Okoy
Also known as:
bn - Bangla: ওকয়
es - Spanish: Okoy
it - Italian: Okoy
jv - Javanese: Okoy
tl - Tagalog: Okoy
Category: fritter (fried fritter)
Cuisine: Filipino
Associated cuisines: Filipino
Area: Philippines
Countries: Philippines
Region: South Eastern Asia

The dish is crispy deep-fried fritters made with glutinous rice batter, unshelled small shrimp, and various vegetables, including calabaza, sweet potato, cassava, mung bean sprouts, scallions and julienned carrots, onions, and green papaya. They are traditionally served with vinegar-based dipping sauces. They are eaten on their own or with white rice. They are popular for breakfast, snacks, or appetizers.

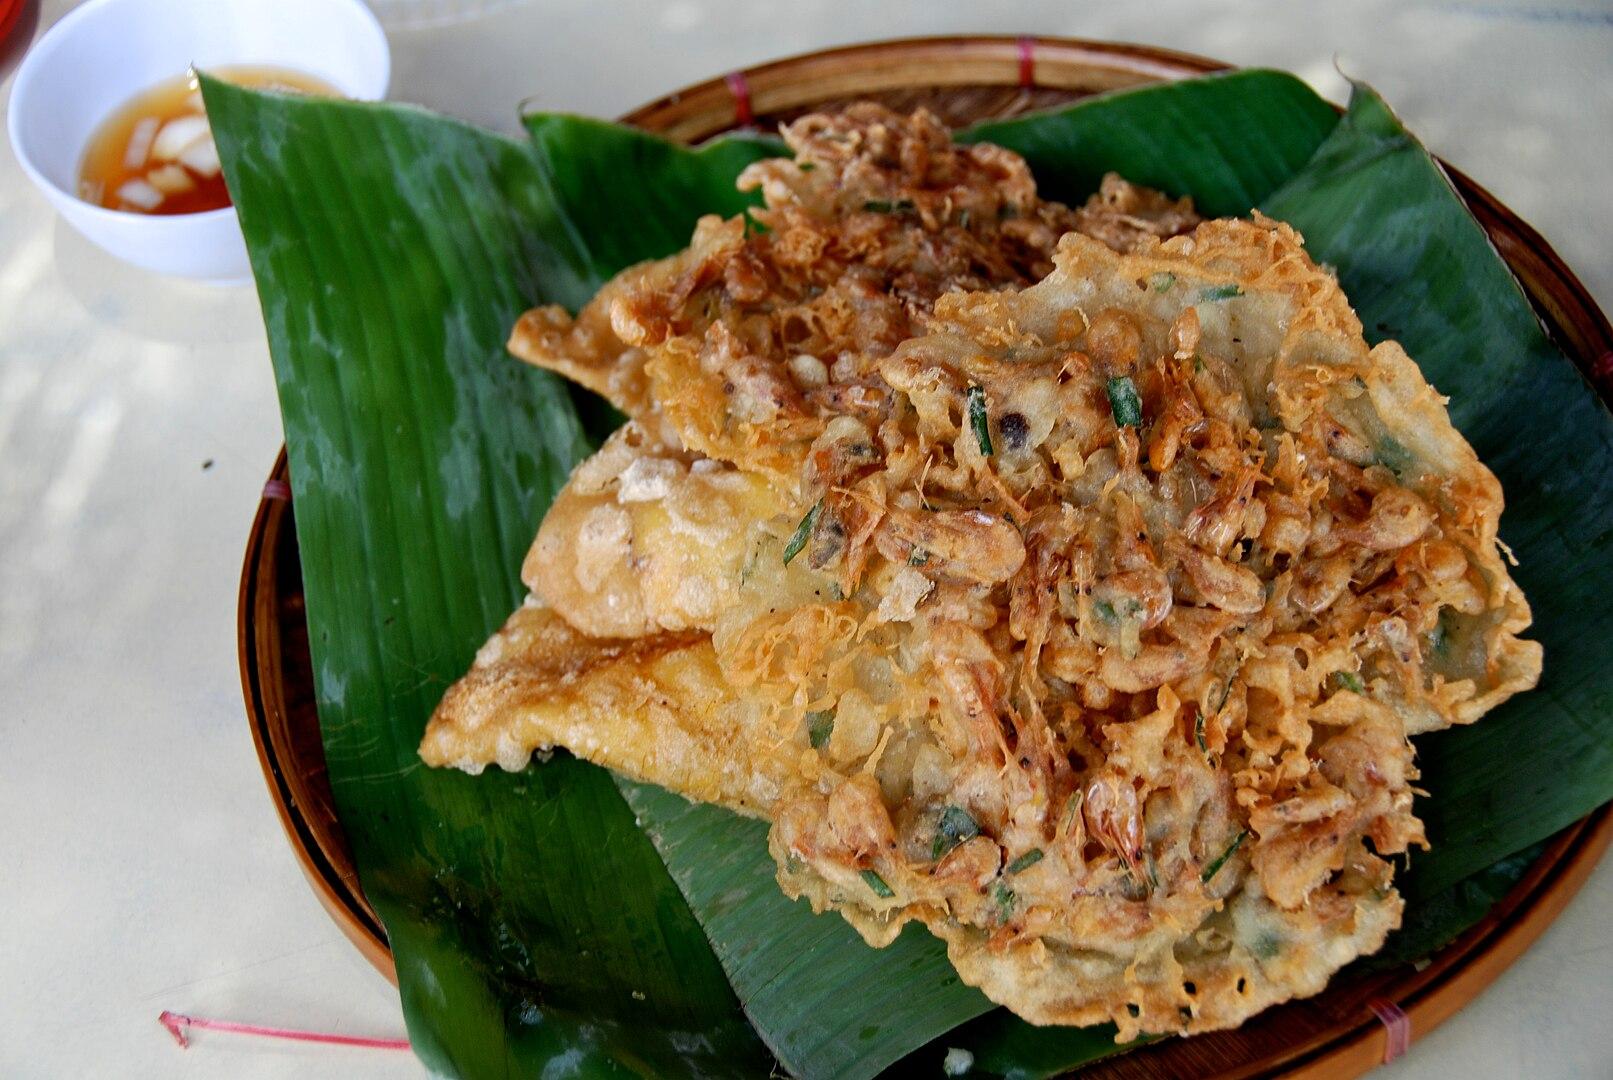
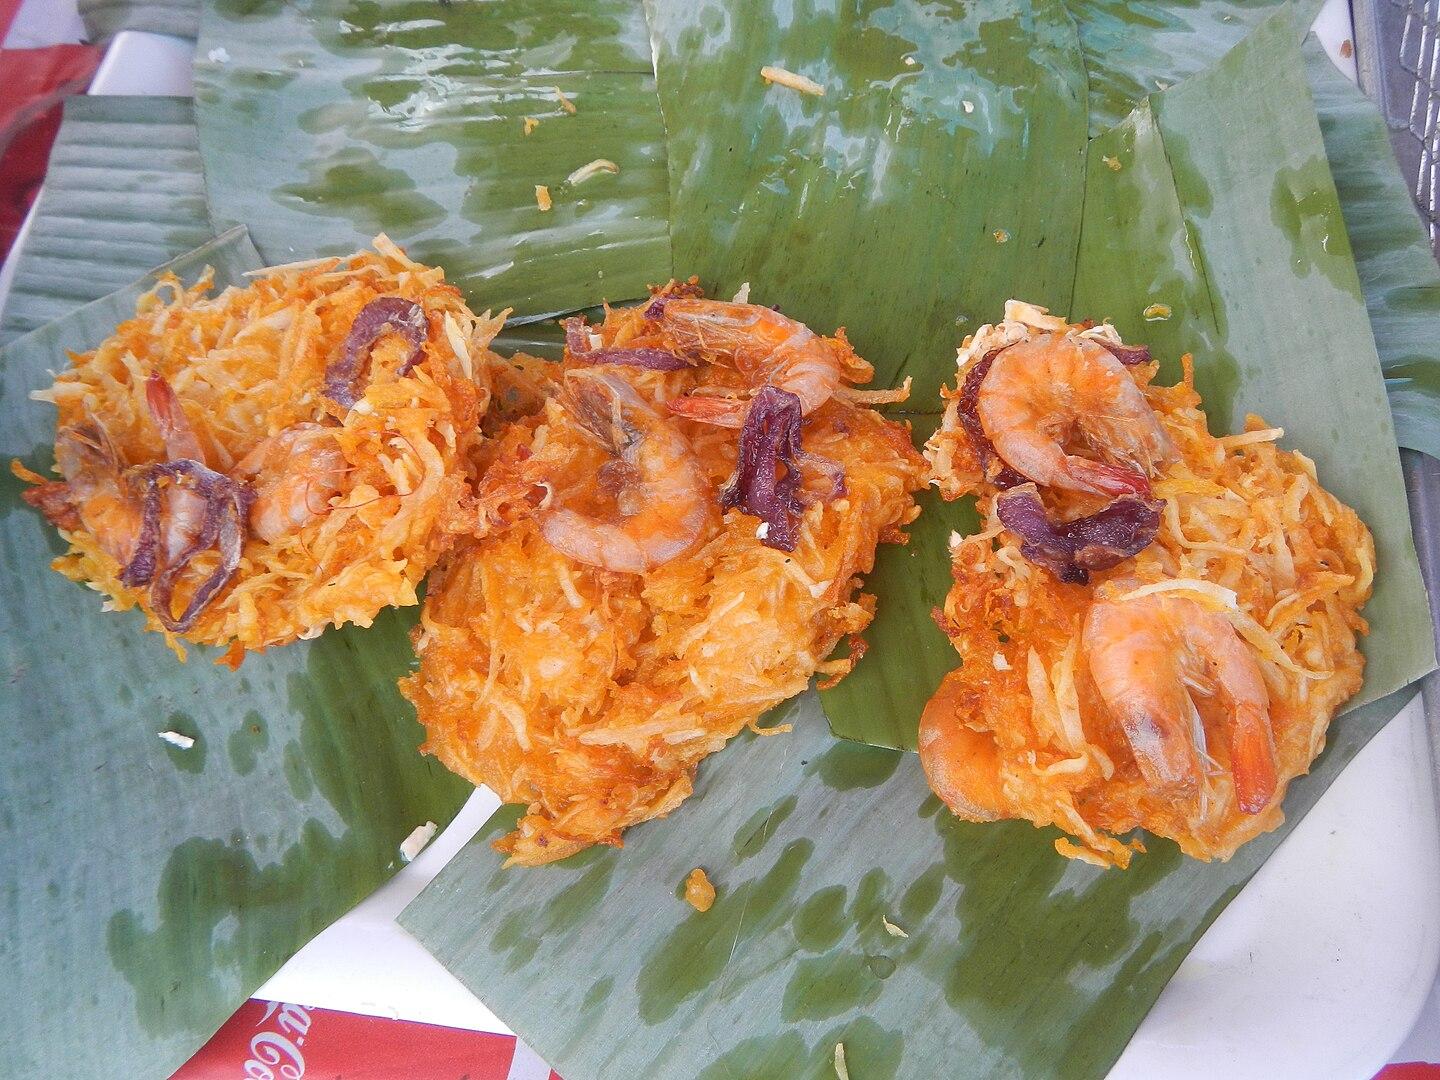
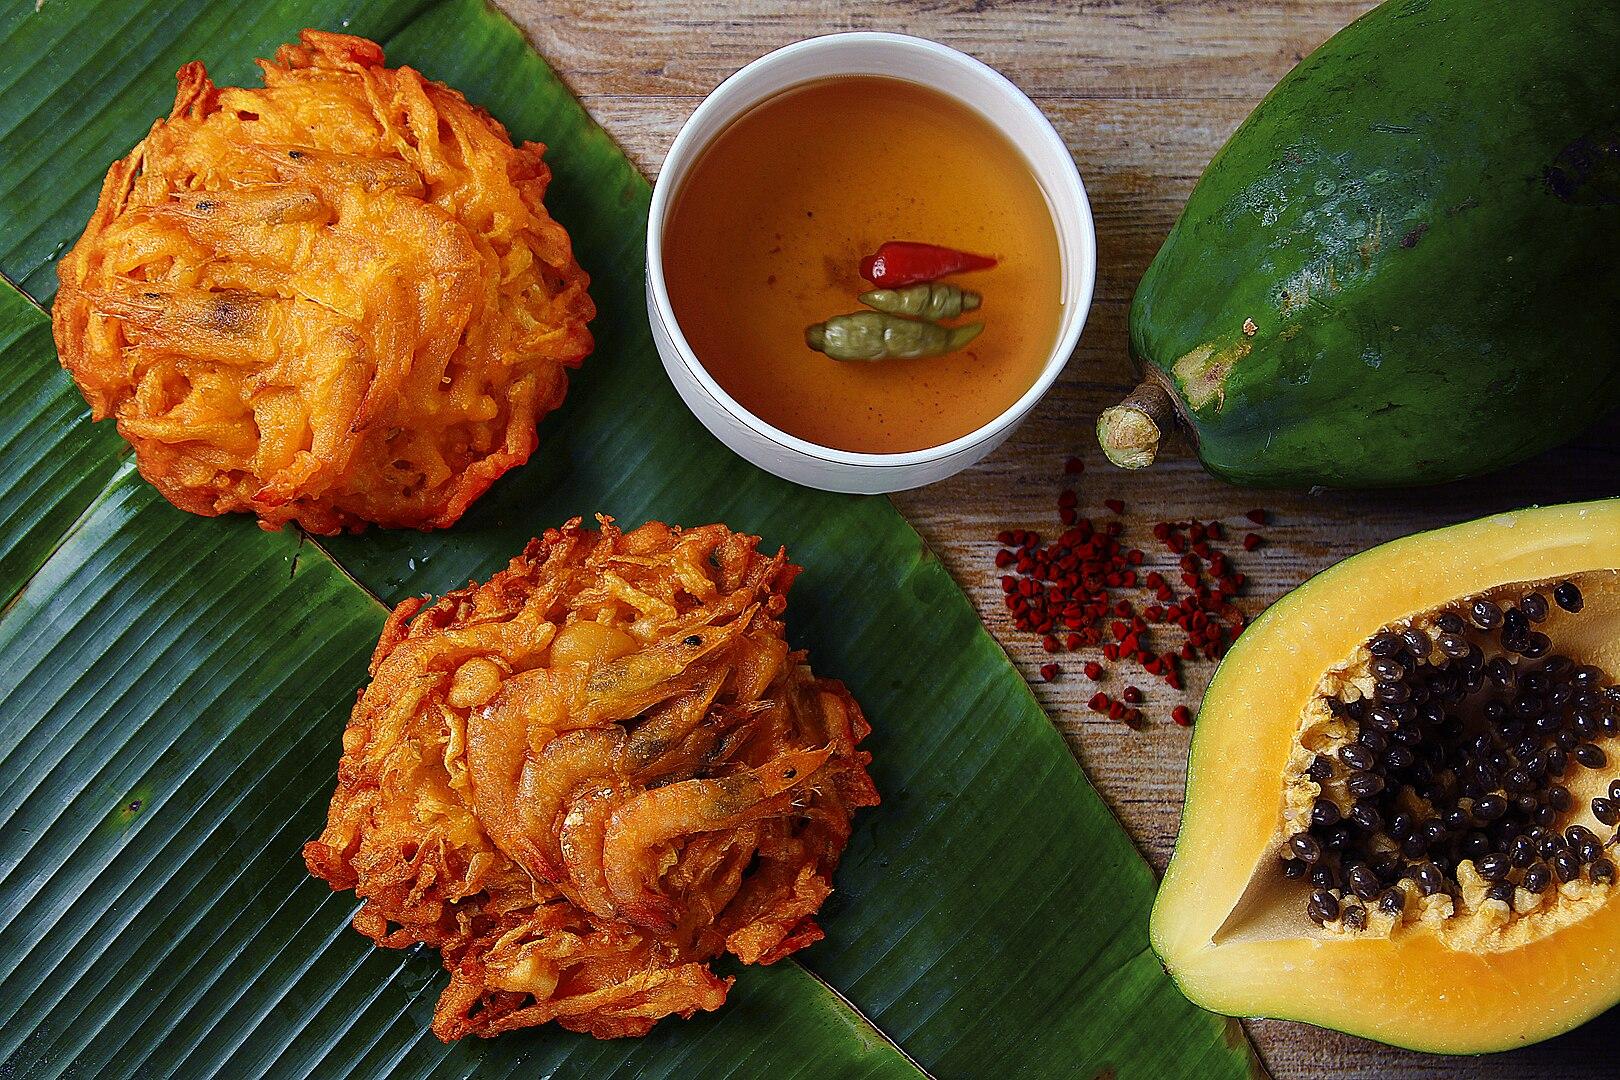